Early Dynastic Period (Mesopotamia)

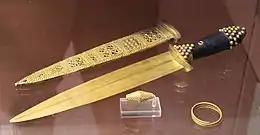
Gold objects from tomb PG 580, Royal Cemetery at Ur, 26th century BC, Early Dynastic Period III.

The ED I (2900–2750/2700 BC) is poorly known, relative to the sub-periods that followed it. In Lower Mesopotamia, it shared characteristics with the final stretches of the Uruk (–3100 BC) and Jemdet Nasr (–2900 BC) periods. ED I is contemporary with the culture of the Scarlet Ware pottery typical of sites along the Diyala in Lower Mesopotamia, the Ninevite V culture in Upper Mesopotamia, and the Proto-Elamite culture in southwestern Iran.